Comprehensive Economic and Trade Agreement

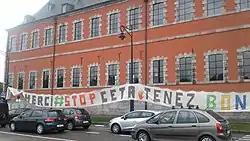
Banner opposing CETA at the Walloon Parliament in Namur on 19 October 2016.

It was initially unclear whether or not the EU member states would have to ratify the agreement, as the European Commission considered the treaty to be solely in the competence of the EU. However, in July 2016 it was decided that CETA be qualified as a "mixed agreement" and thus be ratified through national procedures as well.